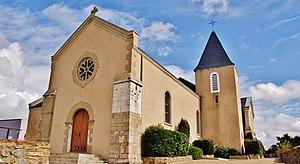
église Ste Foy
La liste des églises de la Vendée recense de la manière la plus complète possible les églises, cathédrale et basiliques situées dans le département français de la Vendée.
Sainte-Foy est une commune du Centre-Ouest de la France, située dans le département de la Vendée, en région Pays de la Loire.